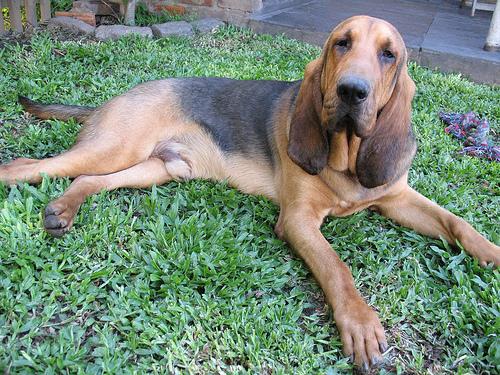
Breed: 207-n000044-bloodhound